Fata Morgana (Efteling)

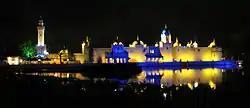
Fata Morgana at night

Fata Morgana, the forbidden city, also known as 1001 Arabian Nights (or "1001 nachten" in Dutch) is a dark ride in the amusement park Efteling in the Netherlands. The attraction was designed by Ton van de Ven and Jan Verhoeven and opened in 1986.